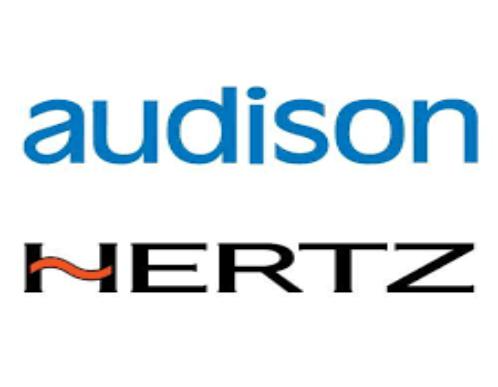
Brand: Audison
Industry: Leisure